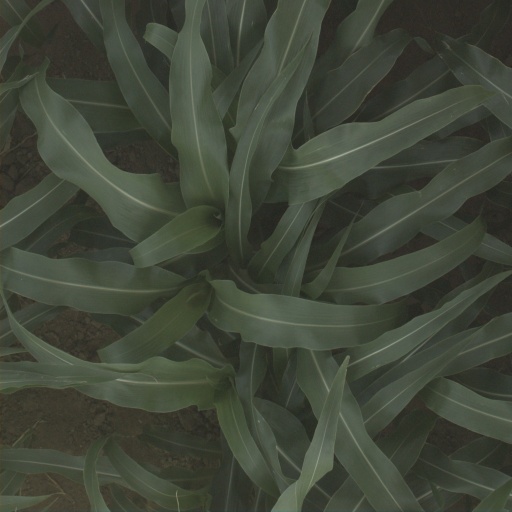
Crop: sorghum